Hotel Phoenix Copenhagen

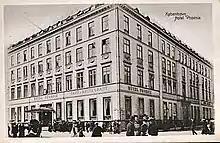
The hotel in c. 1900

The hotel was privately owned from 1883 to 1919. In 1891, Carl Neiiendam bought the hotel from the grocer Christopher Emil Sødring. He was appointed to Royal Court Hotelier after the hotel had been used for housing some of the guests for King Christian IX and Queen Louise's fold wedding in 1892. Carl Neiiendam sold the hotel in 1917.